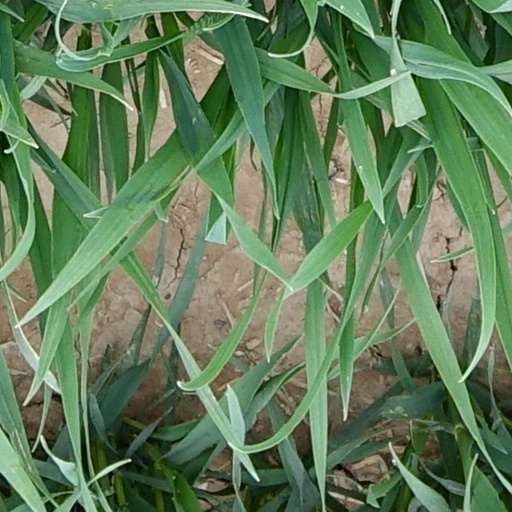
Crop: wheat